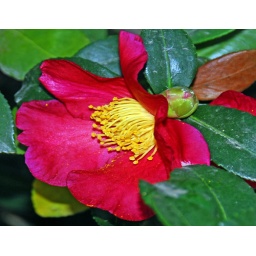
I do enjoy the strong red color against the green leaves here.